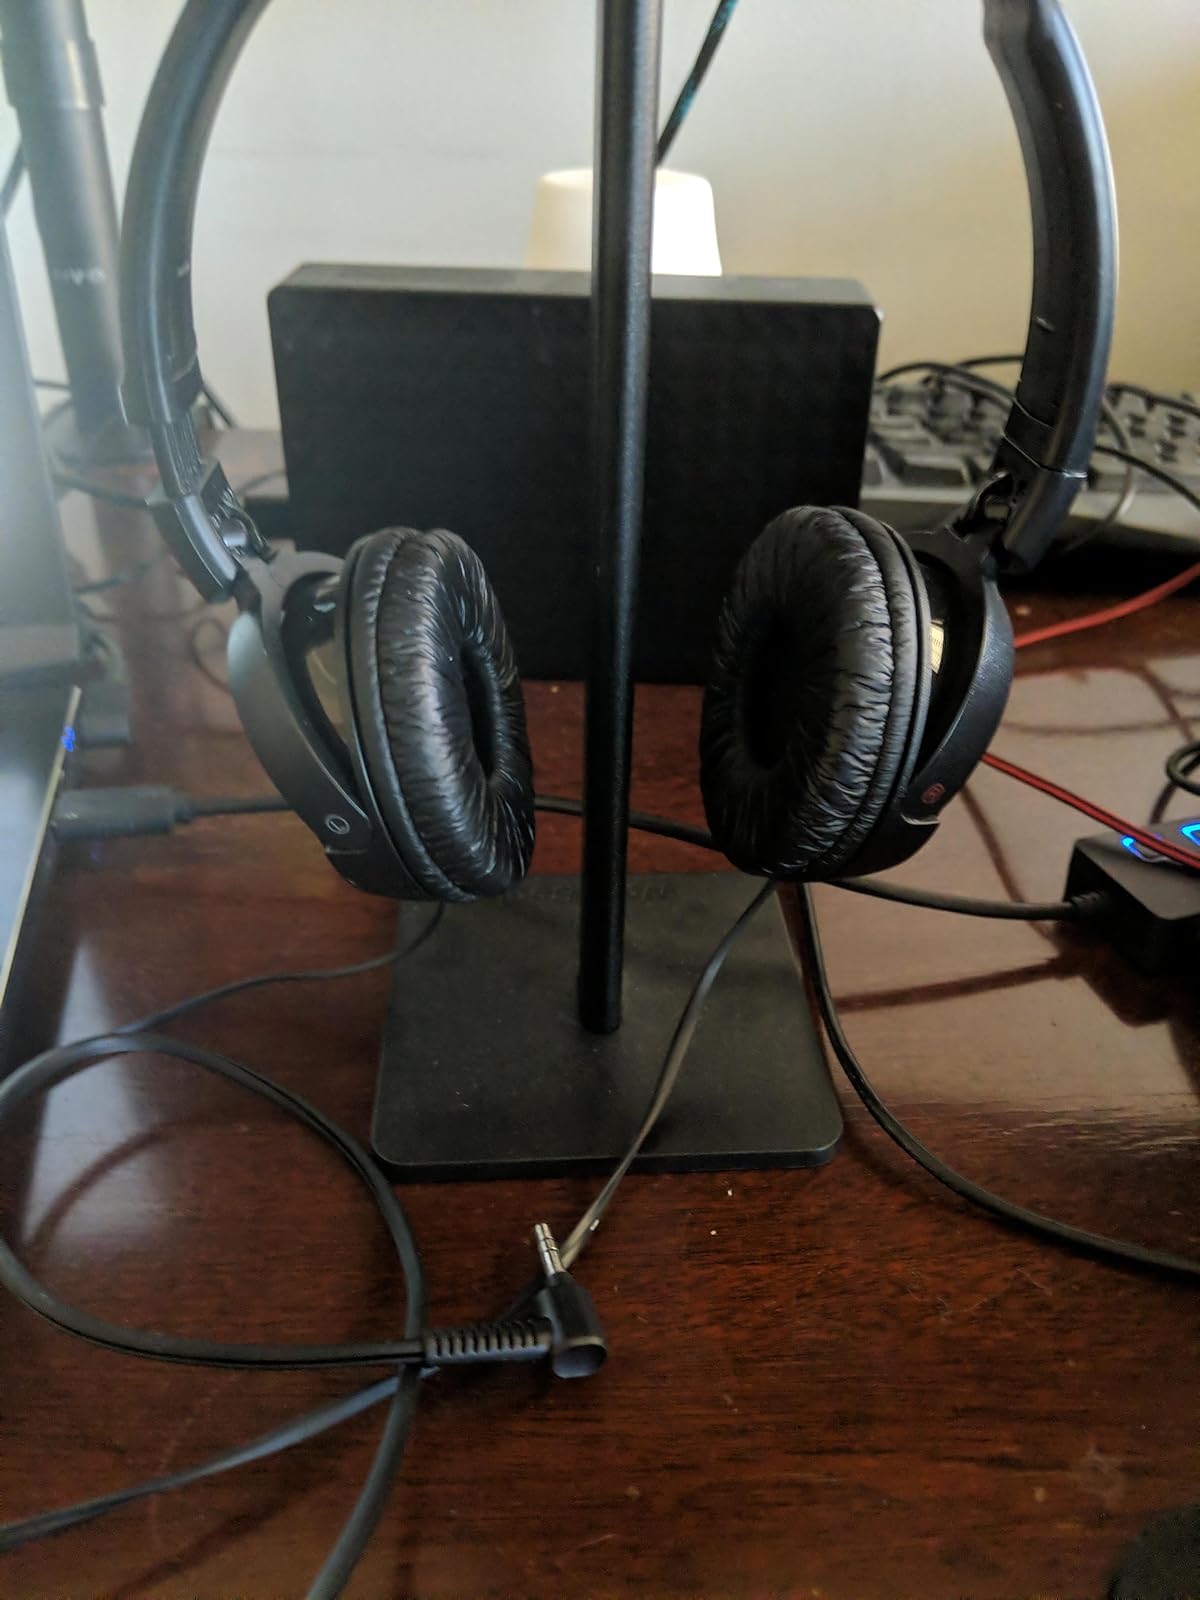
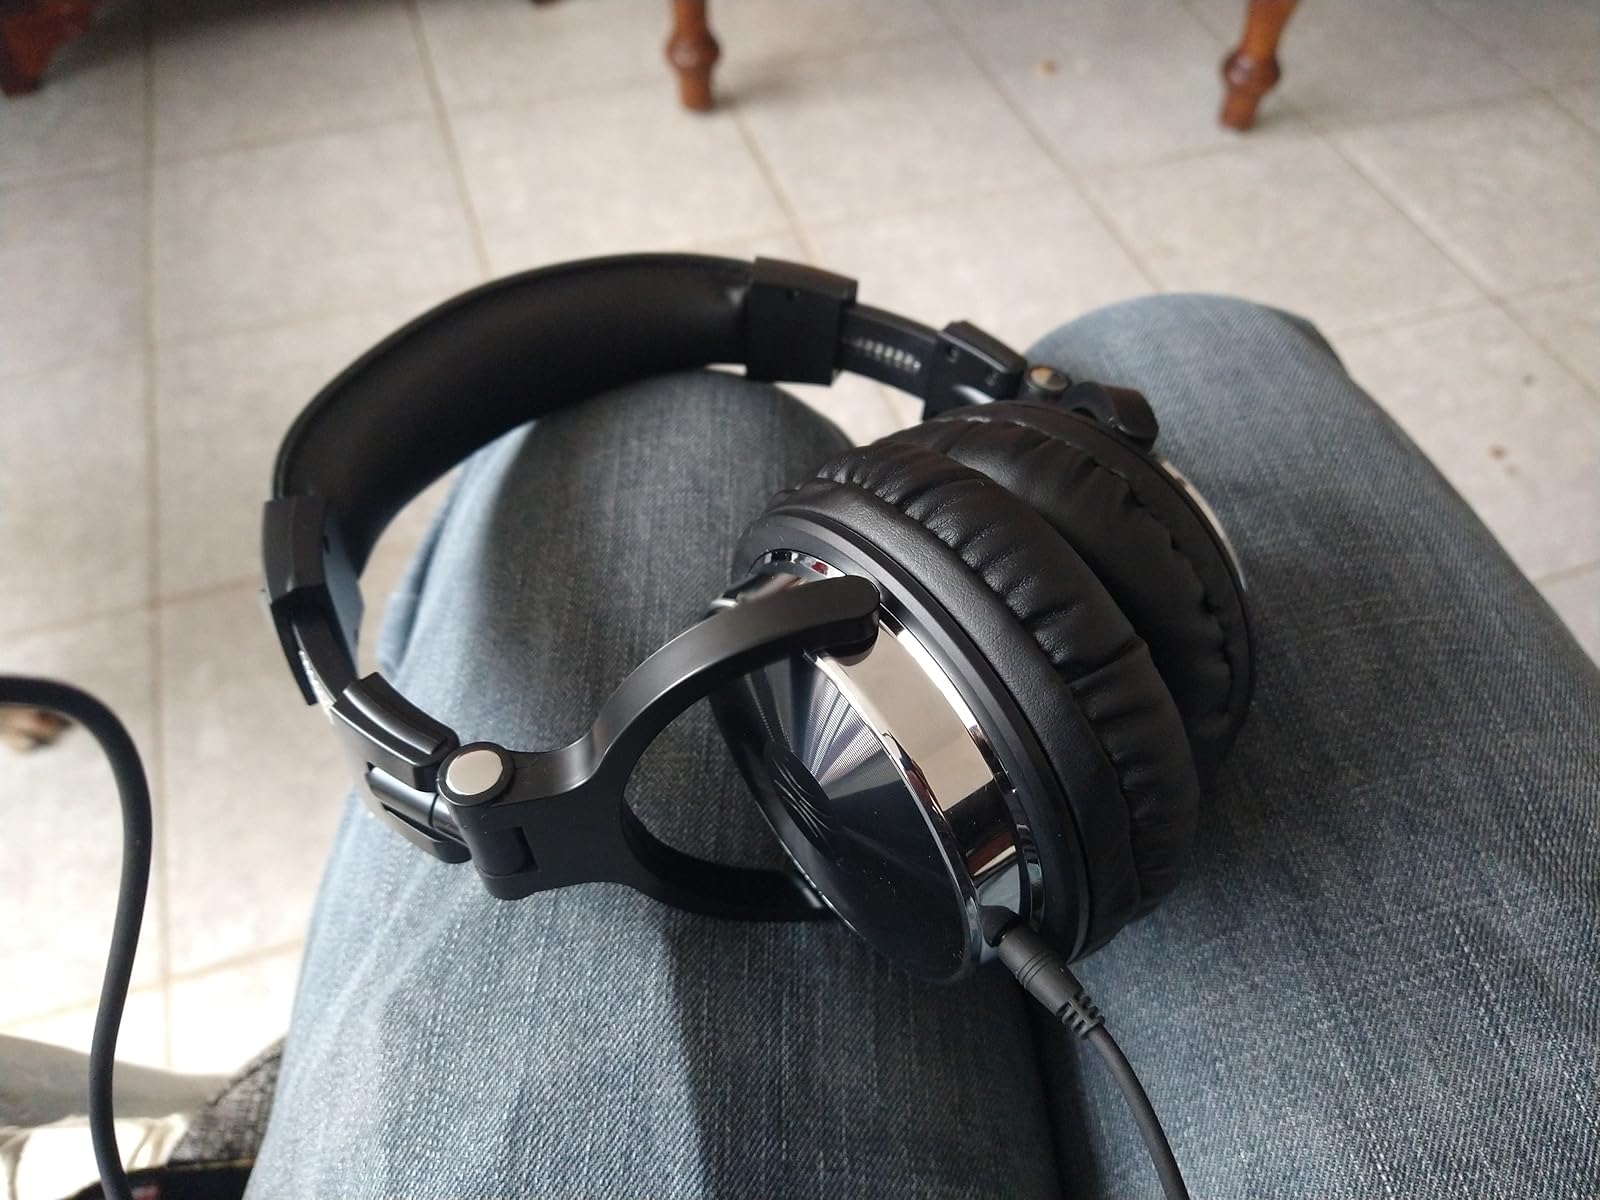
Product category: headphones
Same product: no